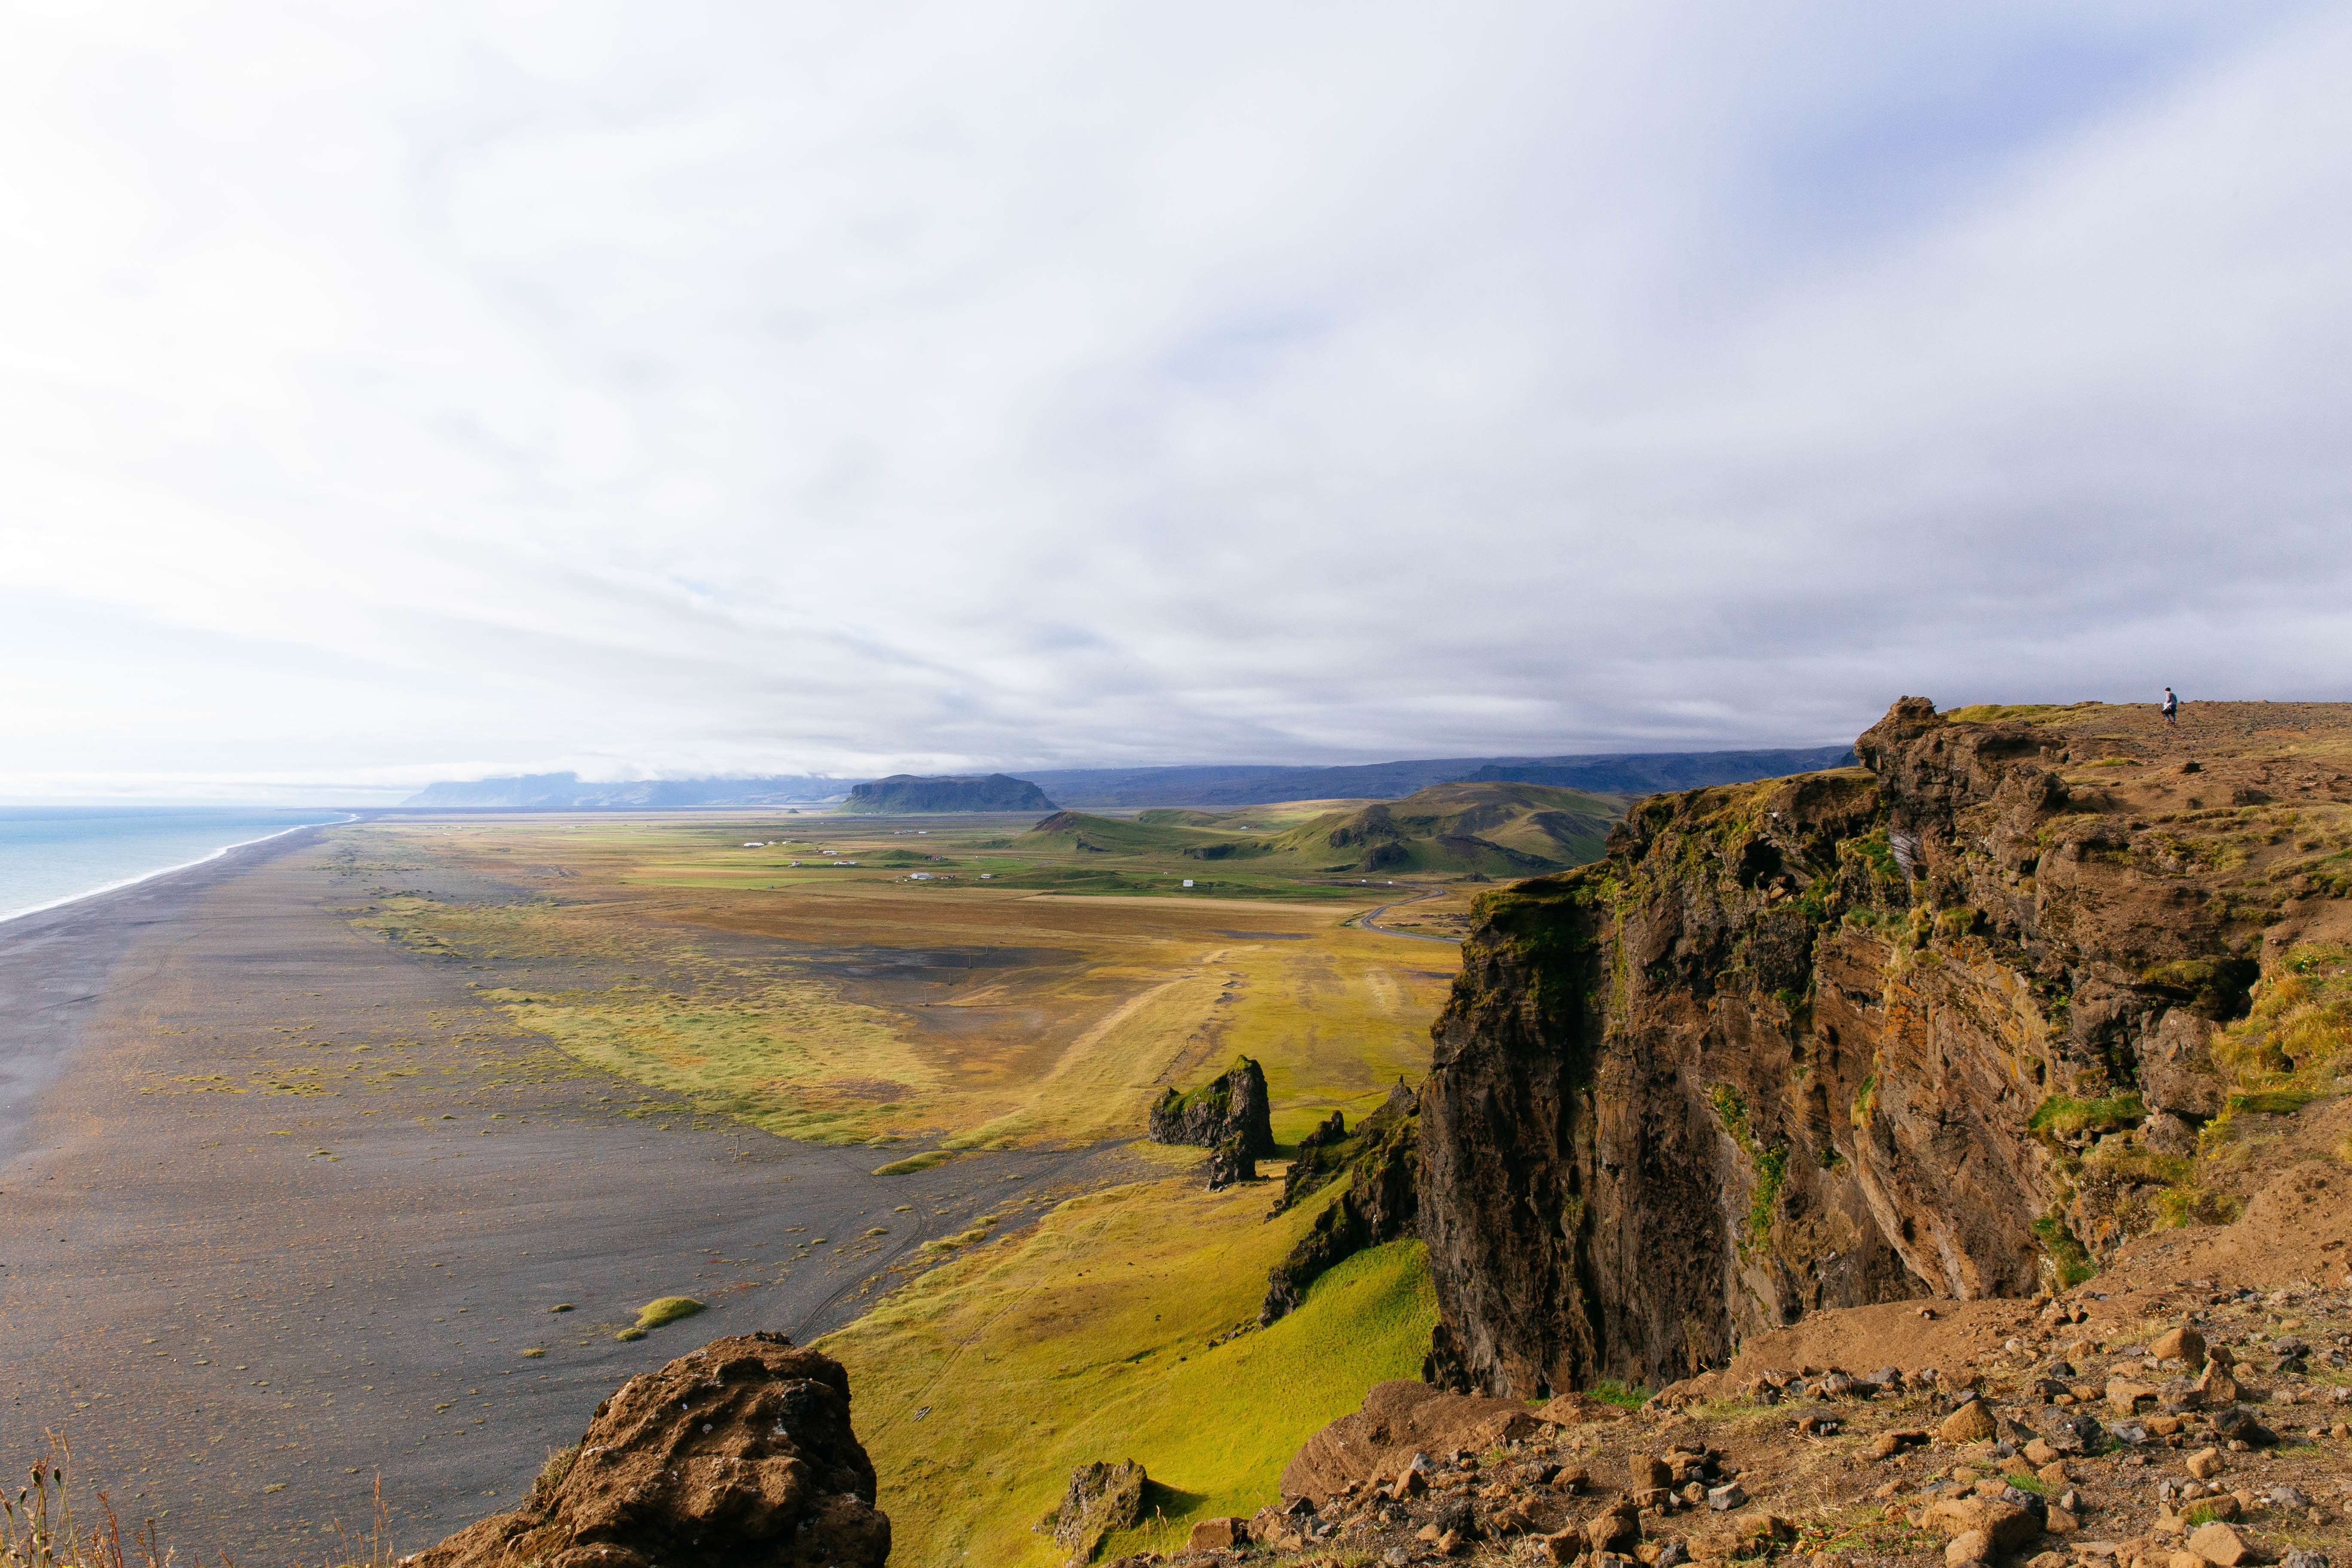
beach, landscape, sea, coast, water, nature, grass, rock, ocean, person, mountain, sky, hiking, hill, adventure, view, peak, travel, cliff, green, scenic, natural, scenery, blue, rocky, highland, terrain, ridge, rocks, outdoors, hills, clouds, geology, mountains, badlands, valleys, plateau, scene, vista, fell, top, loch, cape, plans, landform, outcrops, geographical feature